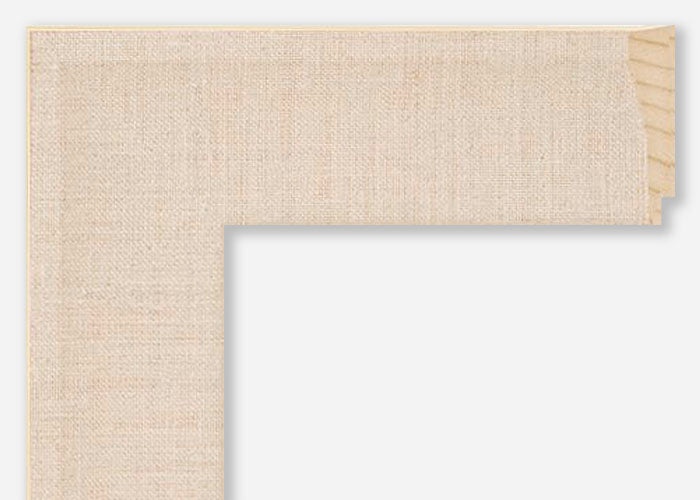
Linen Liner Frame CFSYV500N
Brand: UFP
Material Solid Wood Finish Natural Linen Scoop Liner Width 2" Rabbet Depth 1/4" Height 5/8" * Acrylic/glass, matting, backing can be ordered via the "Accessories" menu link
Category: Hardware > Building Materials > Window Hardware > Window Frames > Picture Window Frames